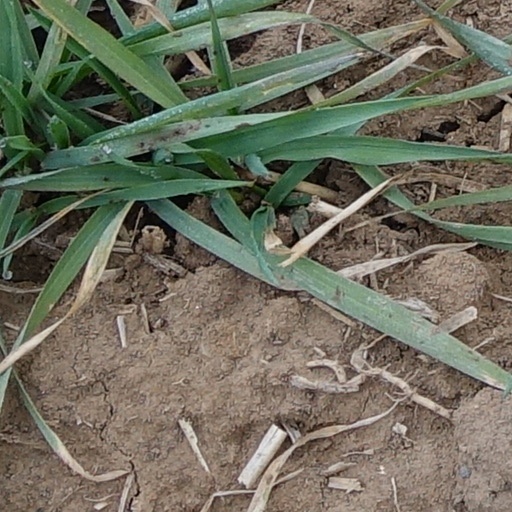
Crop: wheat